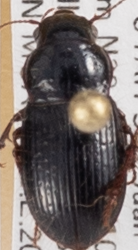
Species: Piosoma setosum
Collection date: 2023-10-03
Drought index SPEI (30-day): -1.098
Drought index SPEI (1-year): -0.24
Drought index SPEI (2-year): -0.42